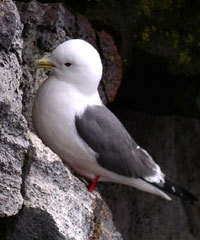
a white large bird with orange legs and gray secondaries and primaries, and a short yellow bill.
bird with a triangular yellow bill, white on its body, and gray on its wings.
this grey and white bird has a black tail and yellow beak.
this bird has a large white head in proportion to the body, the bill is short, yellow and pointed.
the soft, white bird has gray on its wings and a dull, yellow beak.
this is a poofy looking white bird with grey wings and a darker grey tail, the beak is yellow and it has small black eyes.
this bird is white and gray in color, with a yellow beak.
the bird has a small yellow bill and white crown as well as grey wingbars.
a white bird with grey wings and a black and white tail feathers and a short yellow bill.
the bird has a curved yellow bill, grey wingbars and a white crown.
Species: Red Legged Kittiwake